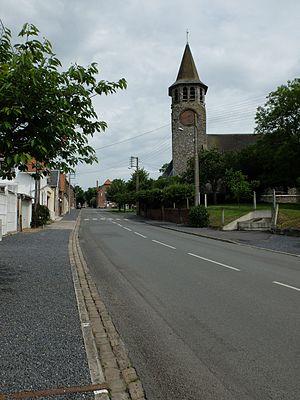
Vue de la rue de l'église de Boiry-Notre-Dame.
Boiry-Notre-Dame est une commune française située dans le département du Pas-de-Calais en région Hauts-de-France.